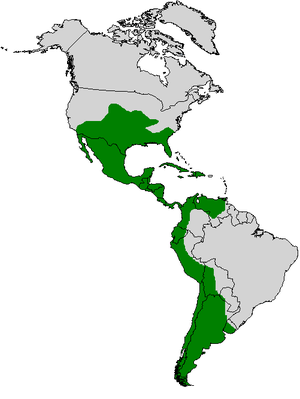
Zerene cesonia ou Colias cesonia est une espèce de lépidoptères de la famille des Pieridae, de la sous-famille des Coliadinae et du genre Zerene.